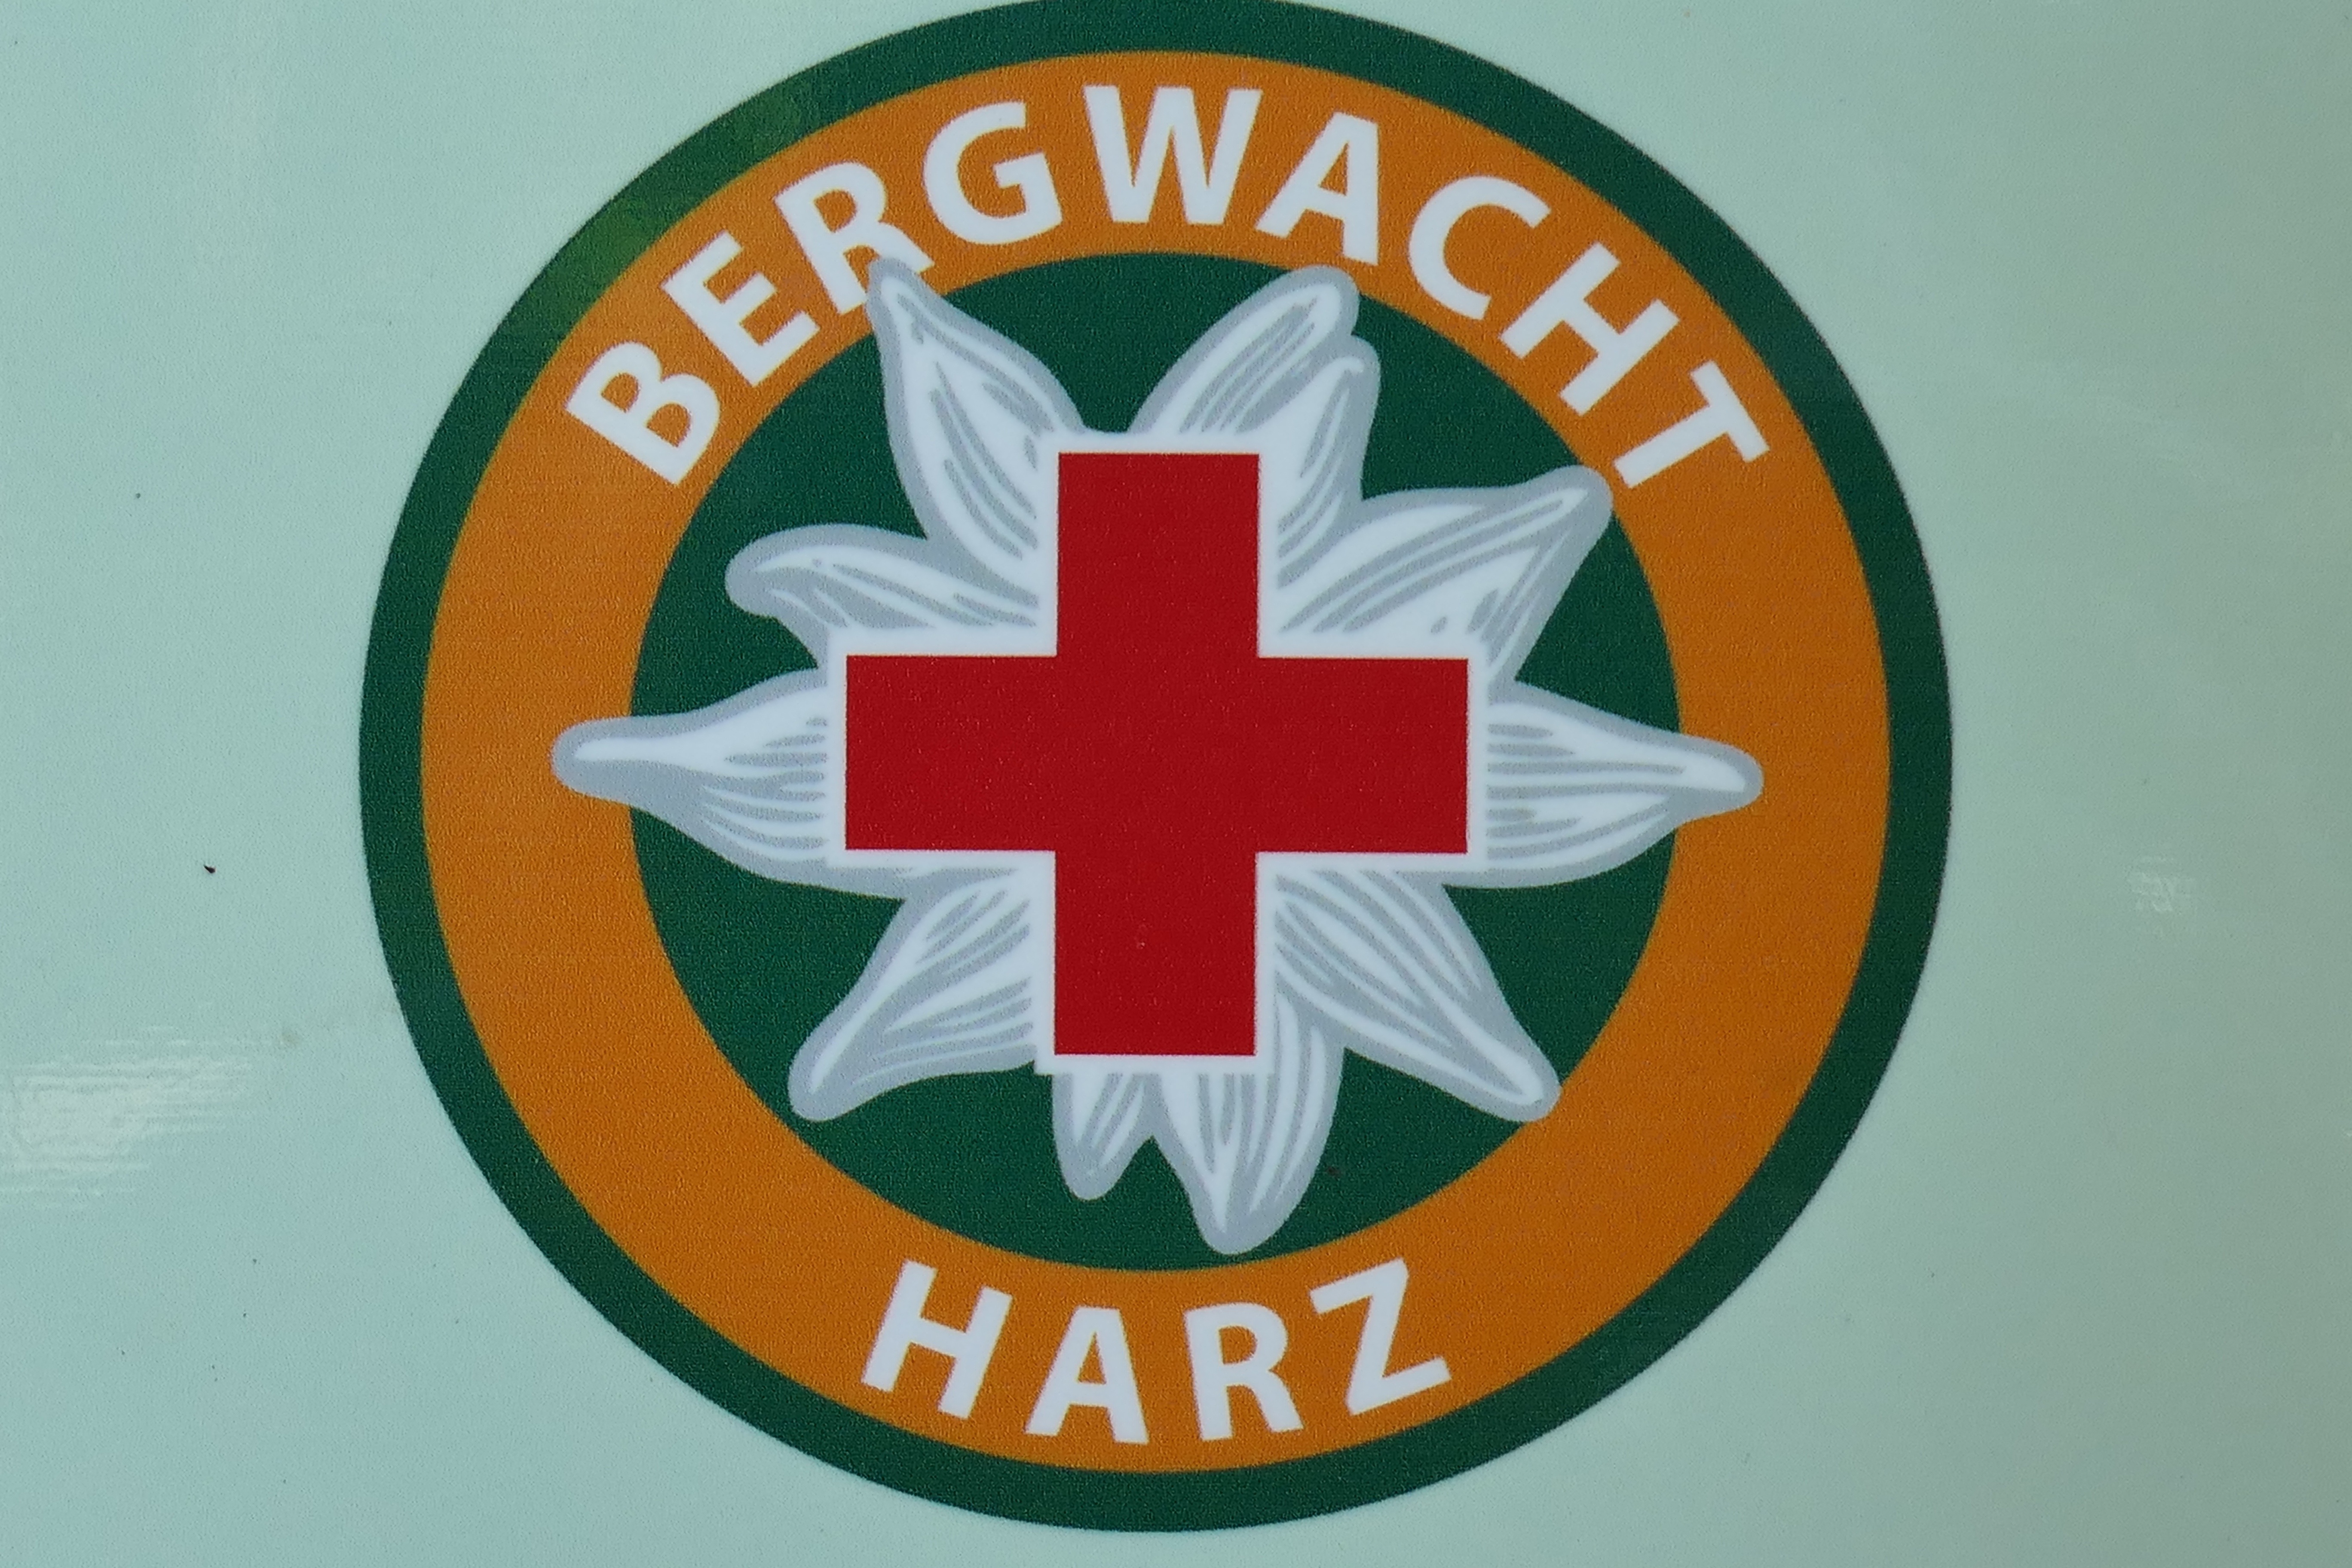
nature, forest, sign, symbol, flag, club, signage, note, brand, help, logo, mountains, shield, trademark, resin, support, mountain rescue service, traffic sign, vehicle registration plate